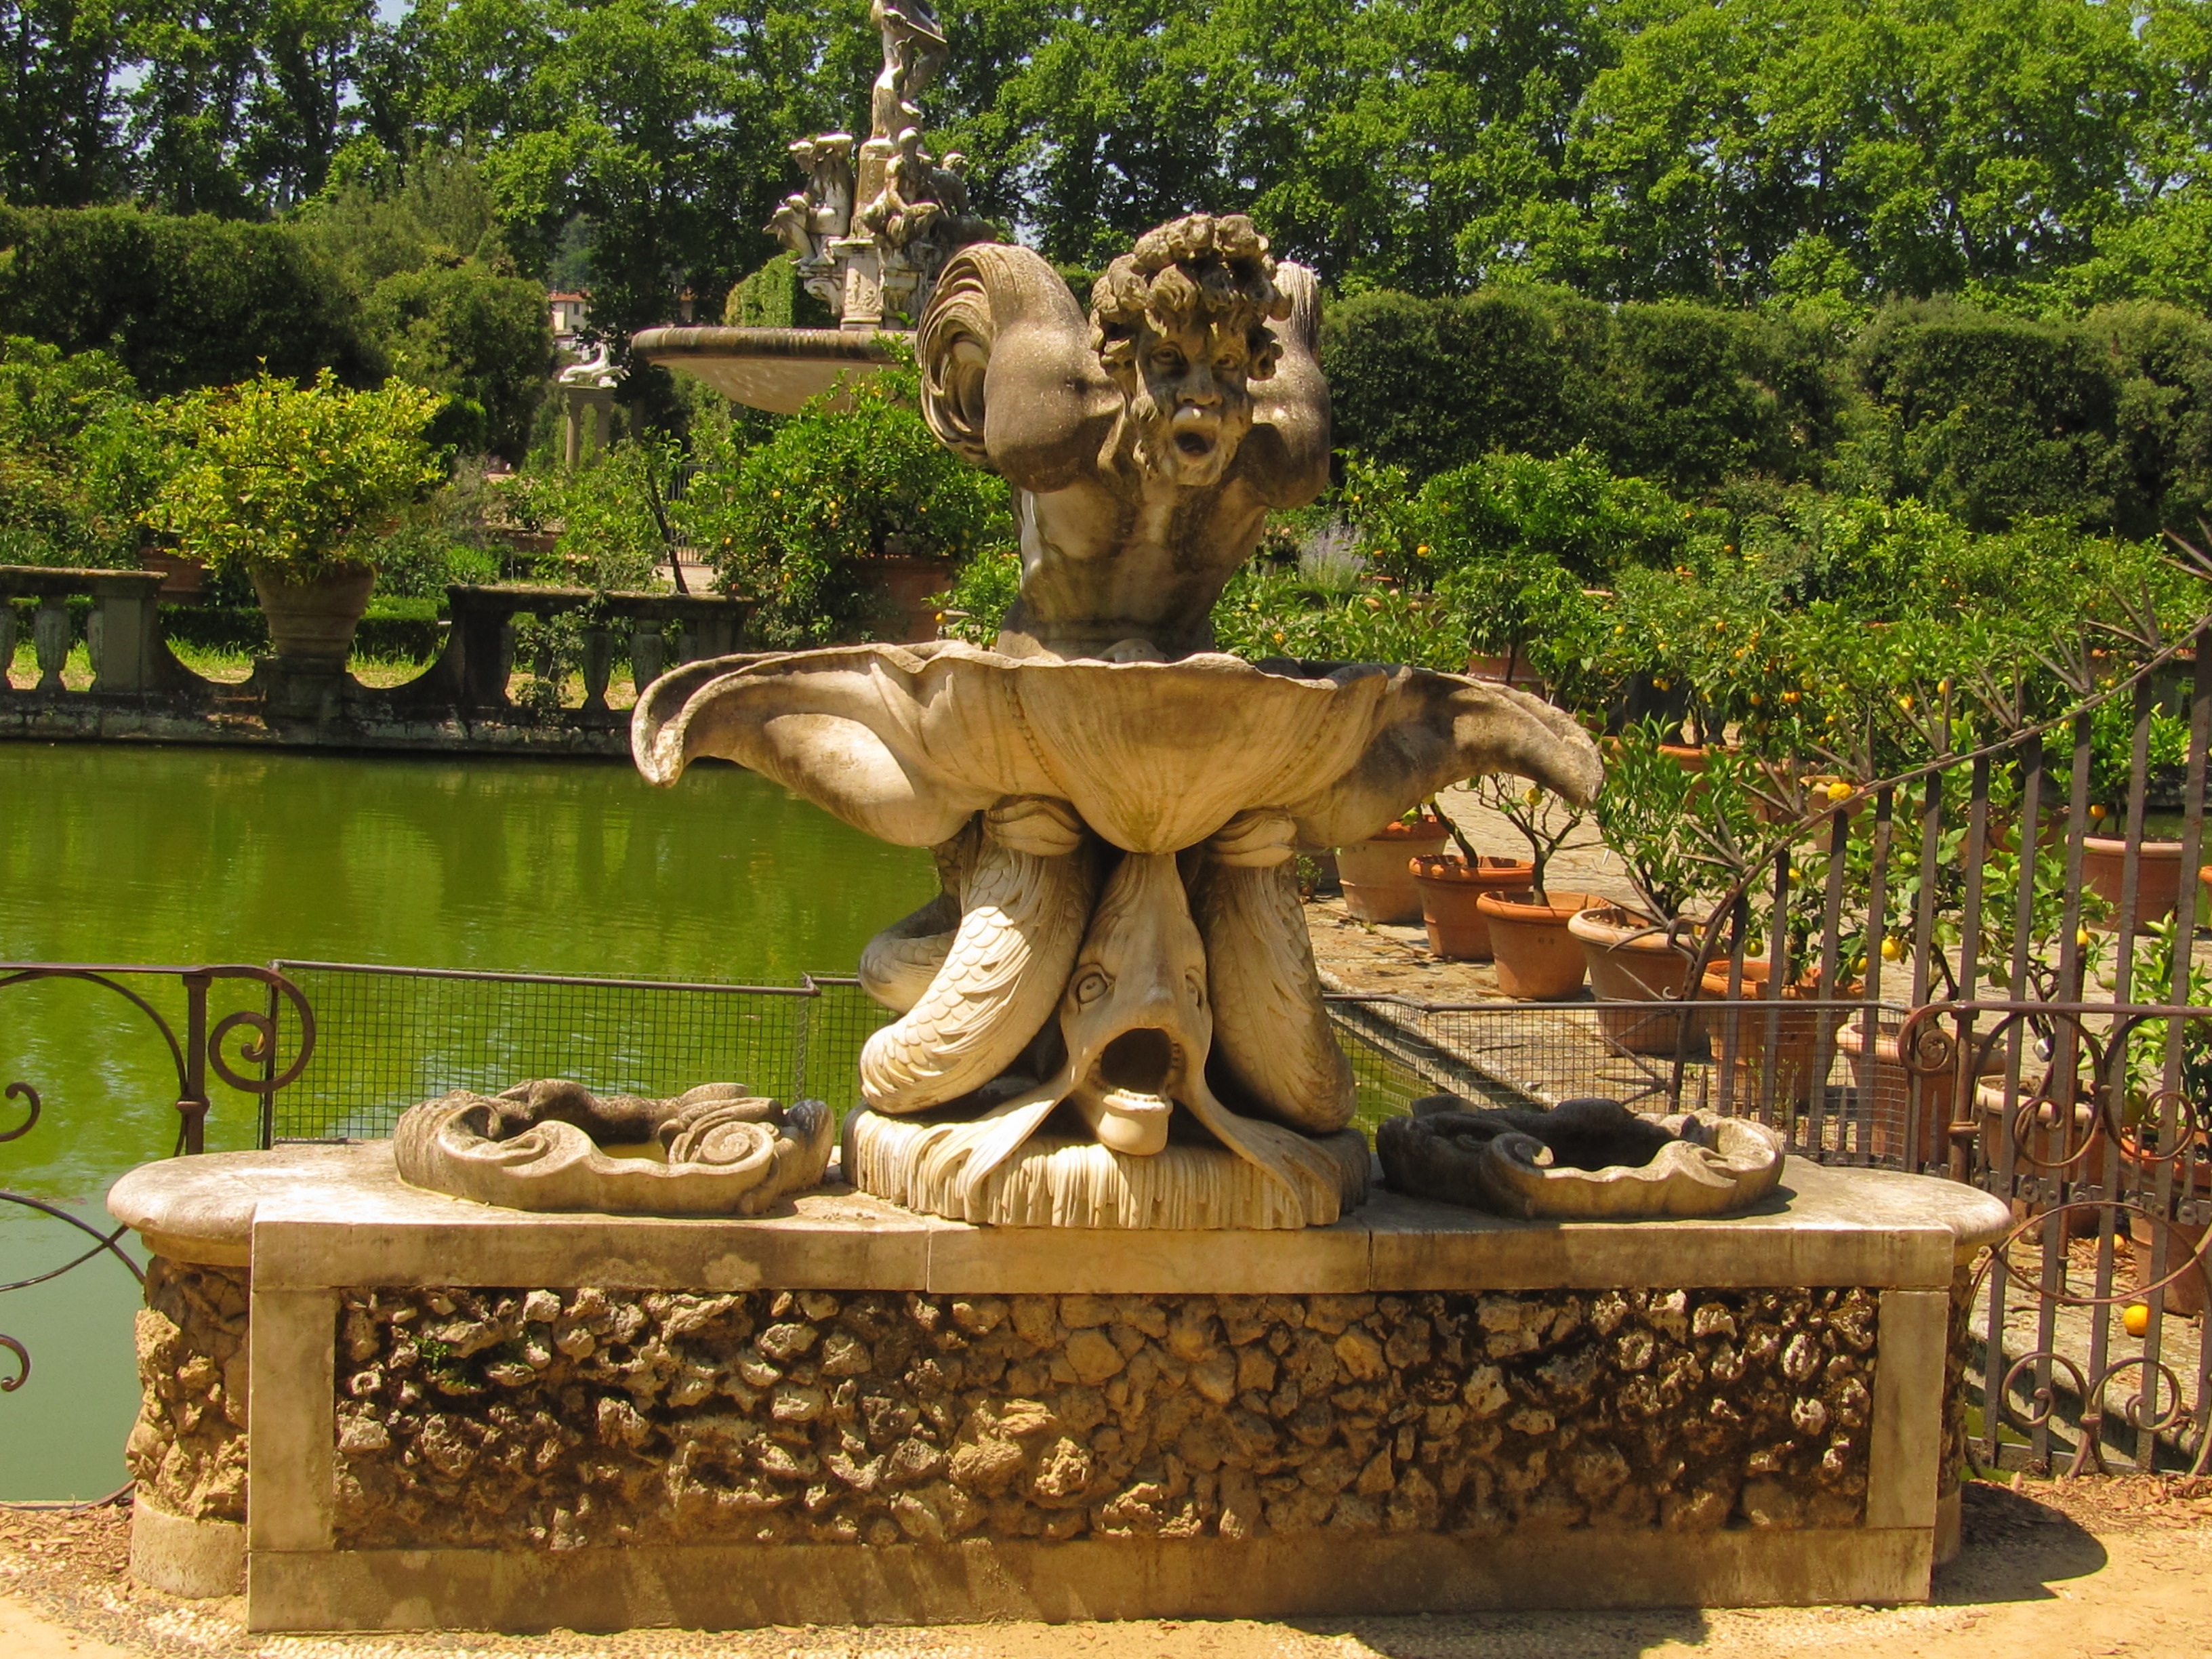
statue, garden, sculpture, art, fountain, carving, florence, water feature, boboligarten, neptune statue